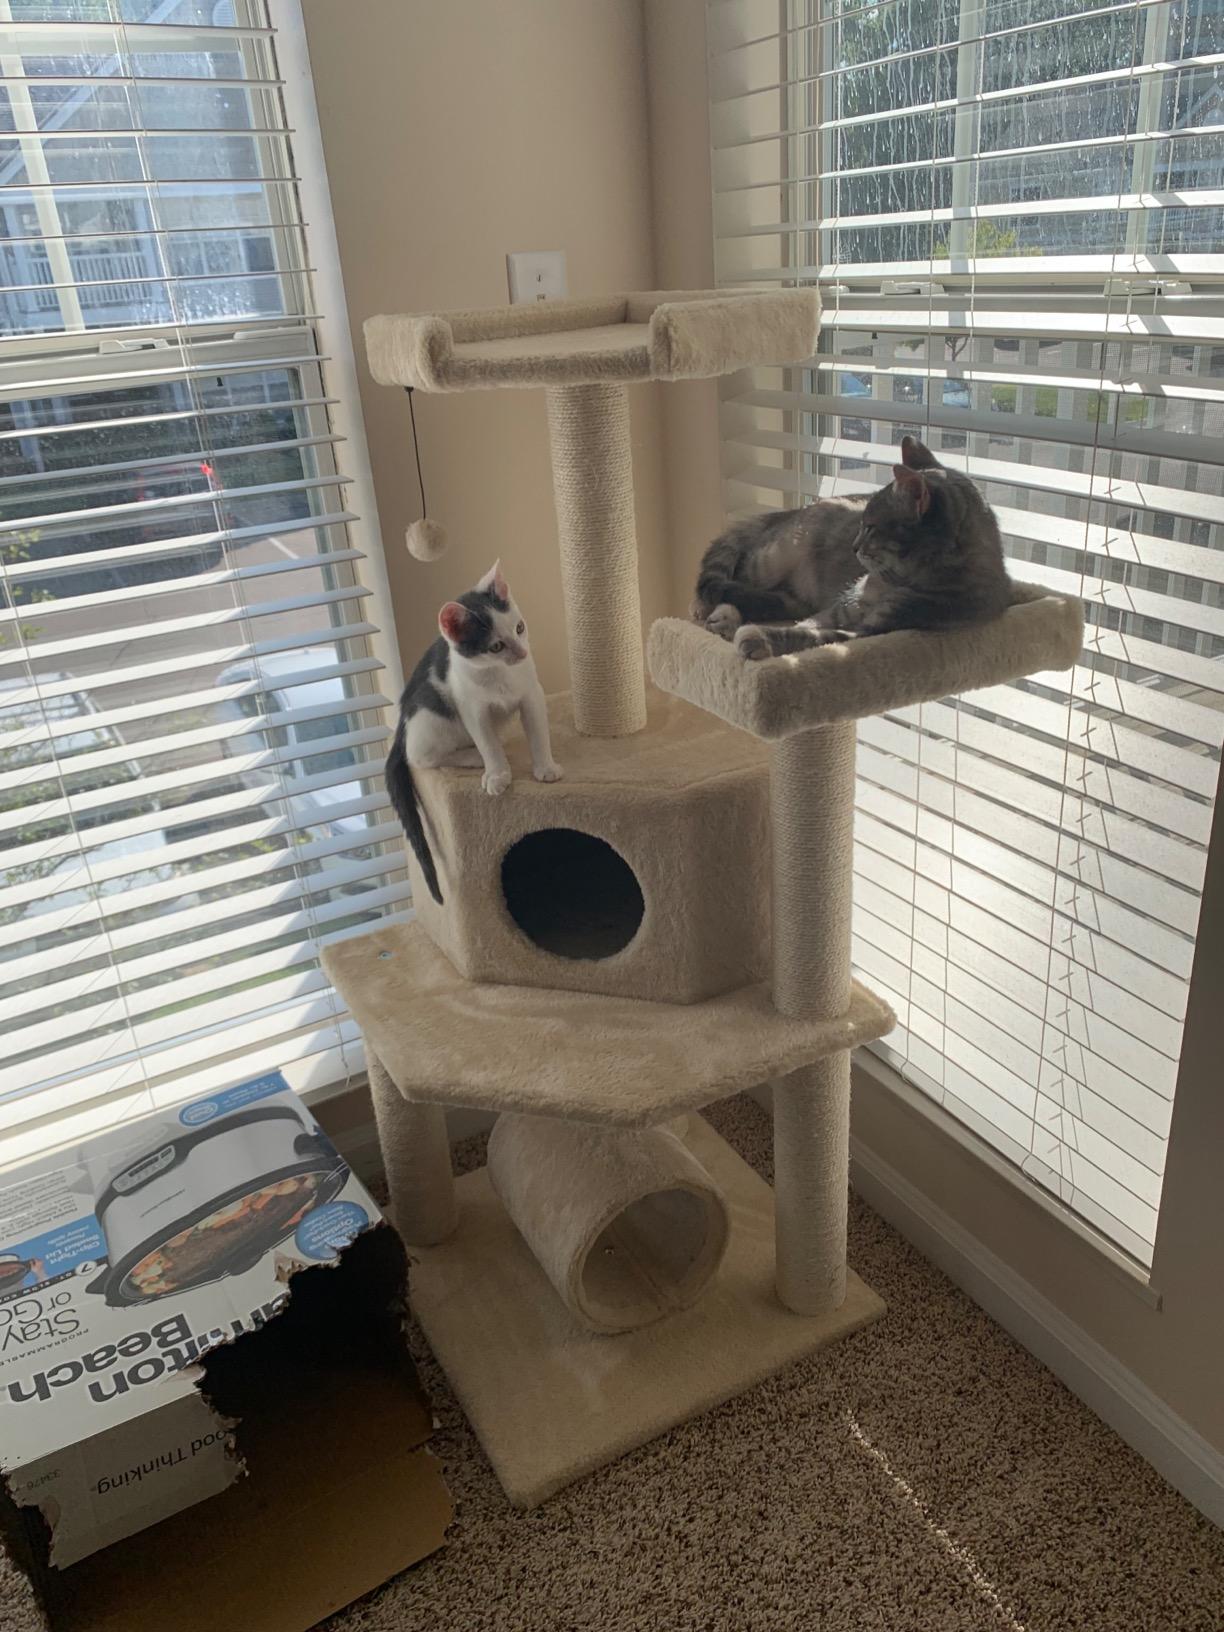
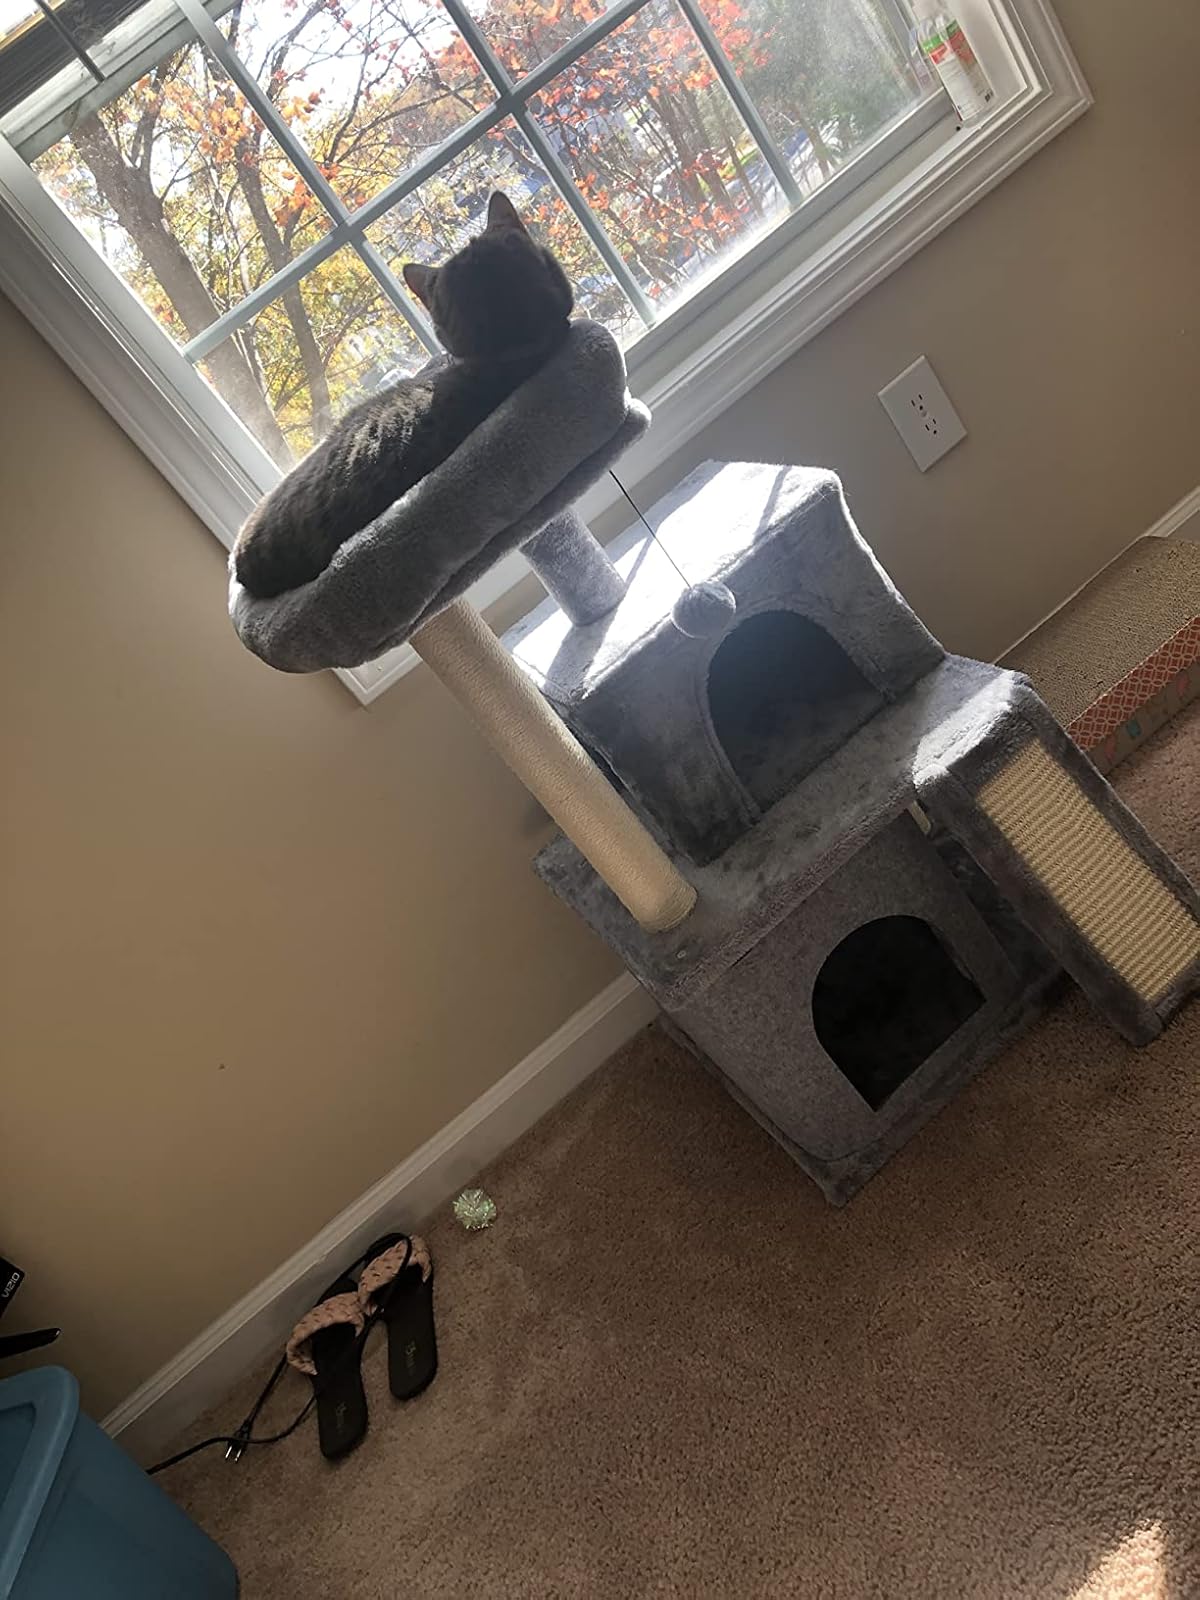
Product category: items_cat tree
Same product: no